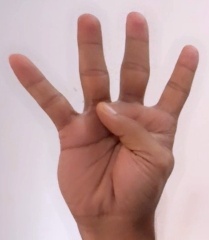
ASL sign: 4